Jacob Caproens

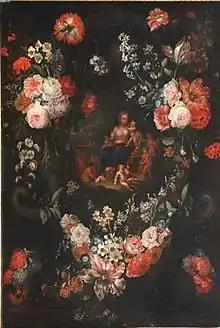
"Cartouche still life of flowers around an image of Caritas"

Caproens painted flower and fruit still lifes, garland paintings and banquet still lifes. Caproens' signature has been found on at least three large flower and fruit still lifes, which are clearly inspired by Flemish still life painting. His banquet style still lifes depicting food and tableware placed on a table also show the influence of Jan Davidszoon de Heem, a Dutch still life painter who was active in Antwerp from the mid-1630s.